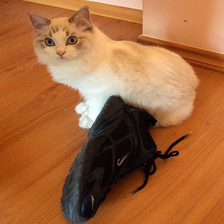
Species: cat
Breed: Ragdoll